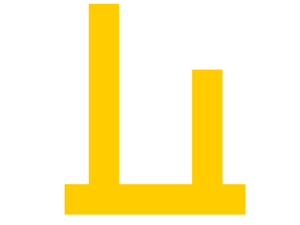
La 6ᵉ Panzerdivision était une division blindée de la Wehrmacht durant la Seconde Guerre mondiale.